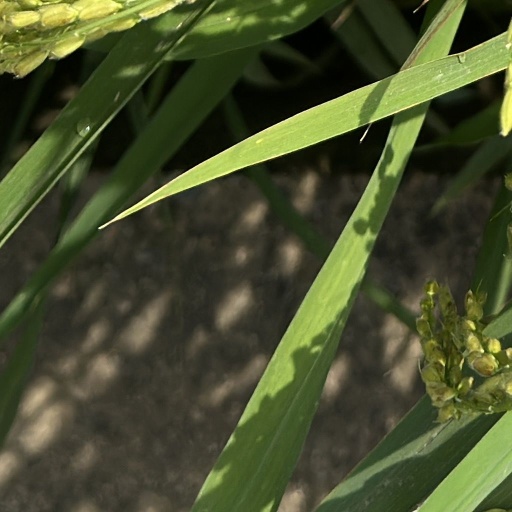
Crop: rice